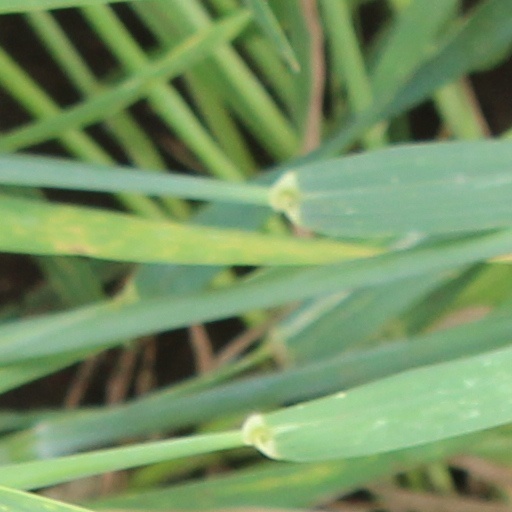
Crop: wheat